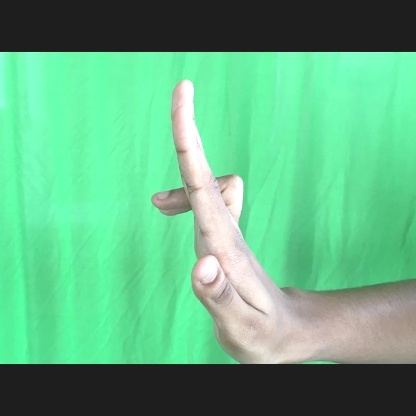
Mudra: Ardhapathaka